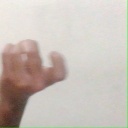
अक्षर: ज